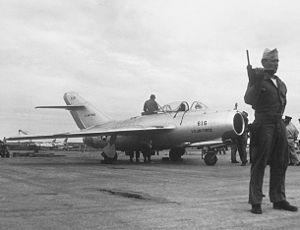
L'opération Moolah était une tentative de la United States Air Force, pendant la guerre de Corée, d'obtenir par le biais de la défection un chasseur MiG-15 complet et opérationnel.
Le Mikoyan-Gourevitch MiG-15 est un avion de chasse à réaction construit en grande série par les Soviétiques au début de la guerre froide. Réalisé après la livraison de vingt-cinq turboréacteurs Rolls-Royce Nene par le Royaume-Uni, il se révéla supérieur aux meilleures réalisations occidentales lors de la guerre de Corée, comme le F-86 Sabre. Il fit la réputation de son constructeur qui devint alors le principal constructeur d'avions de chasse en URSS, si bien qu'en Occident le terme MiG devint rapidement synonyme de chasseur soviétique dans le langage familier.